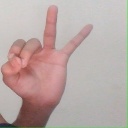
अक्षर: ण